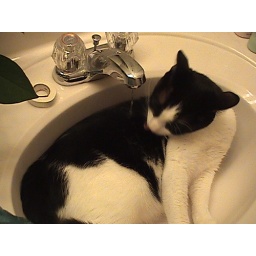
Lillian in the sink. This is HER sink and she loves the water on her fur. (For some odd reason!)